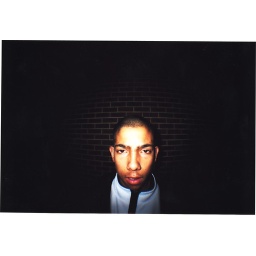
this one was taken in low light against a wall with a fish eye lens.